Alexandria Naval Unknown Soldier Memorial

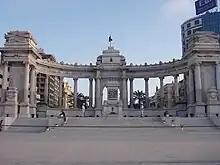
Naval Unknown Soldier Memorial as seen from the shore of Alexandria

The Alexandria Naval Unknown Soldier Memorial at the Manshaya district is dedicated to the unknown soldiers who lost their lives in the sea battles, it is present on the Corniche of Alexandria. It was built under the rule of Muhammed Ali of Egypt as Alexandria was the main naval base for his son Ibrahim Pasha's expedition to Greece during the Greek War of Independence, that culminated in the Battle of Navarino.